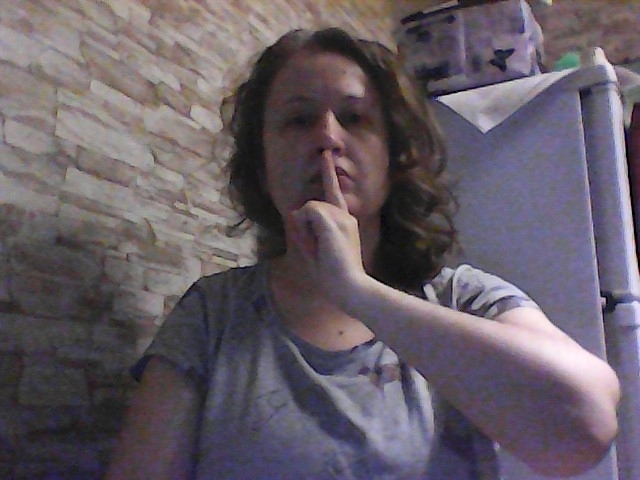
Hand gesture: mute